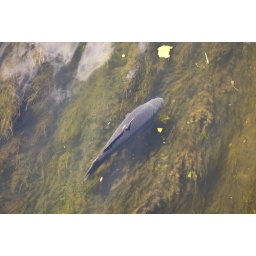
Huge fish photographed from a bridge in Marlow.